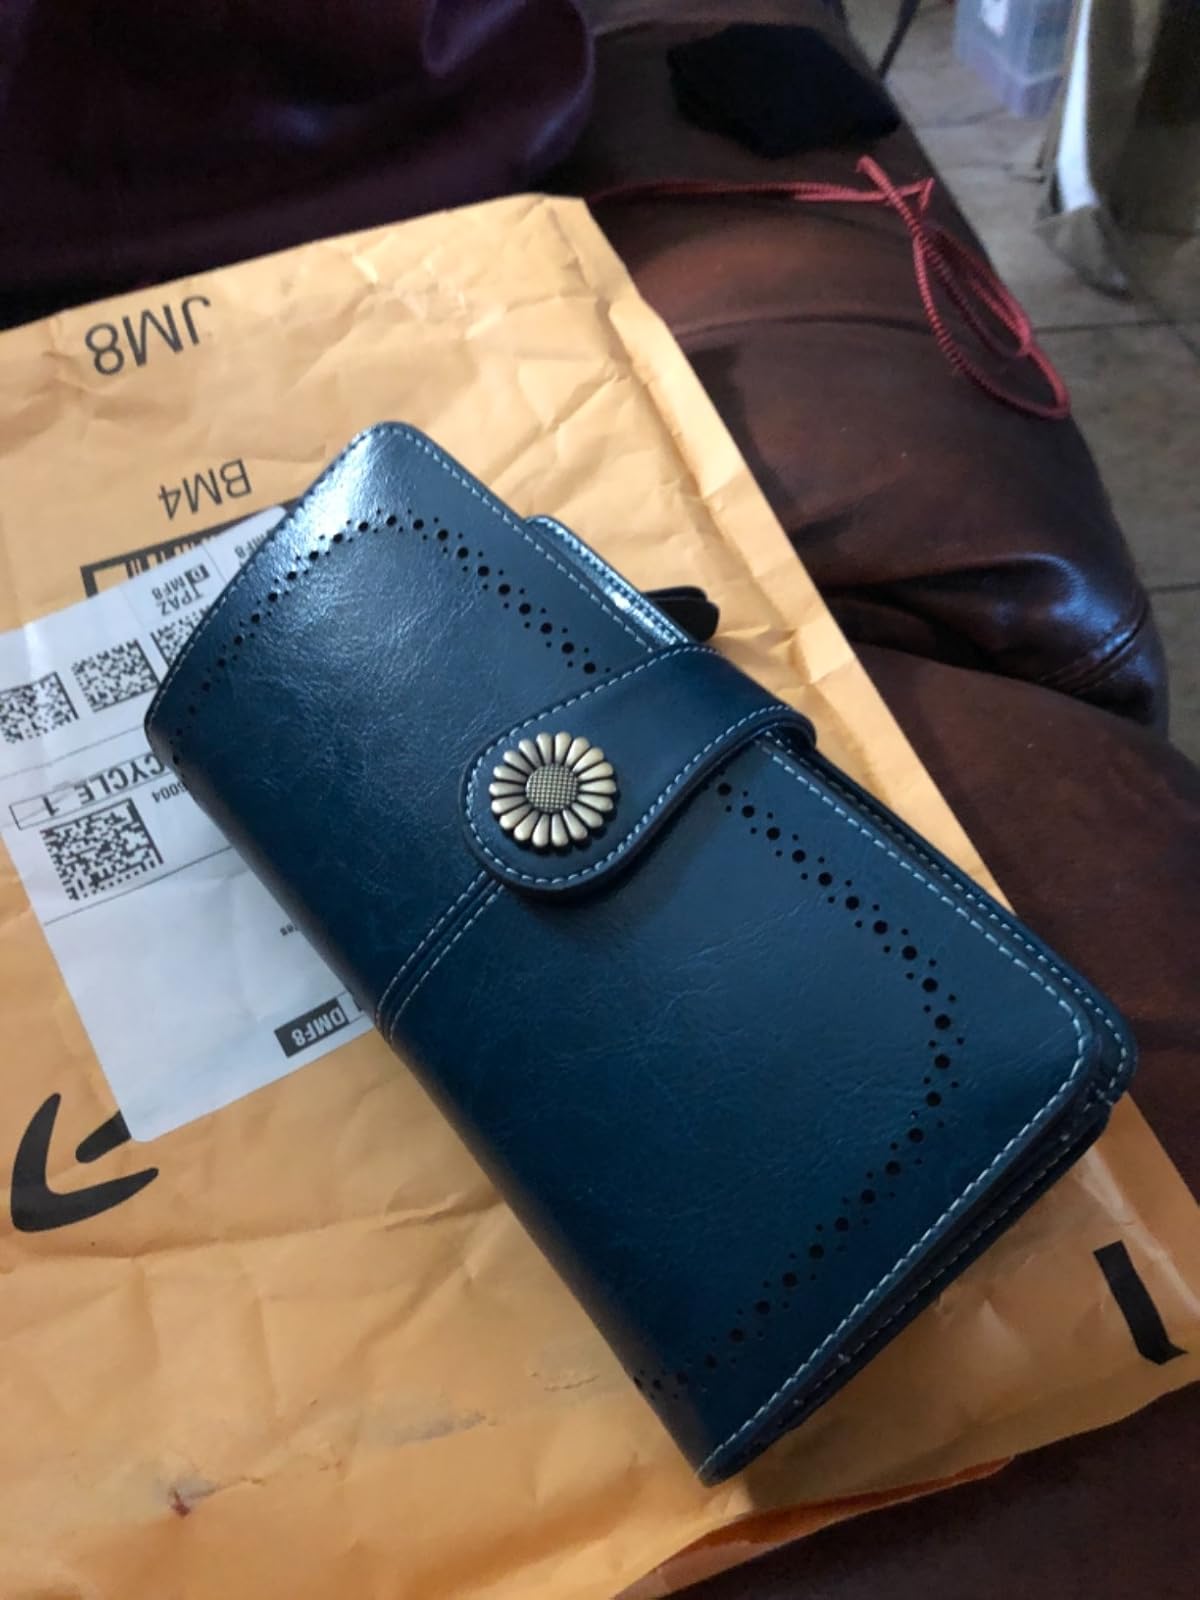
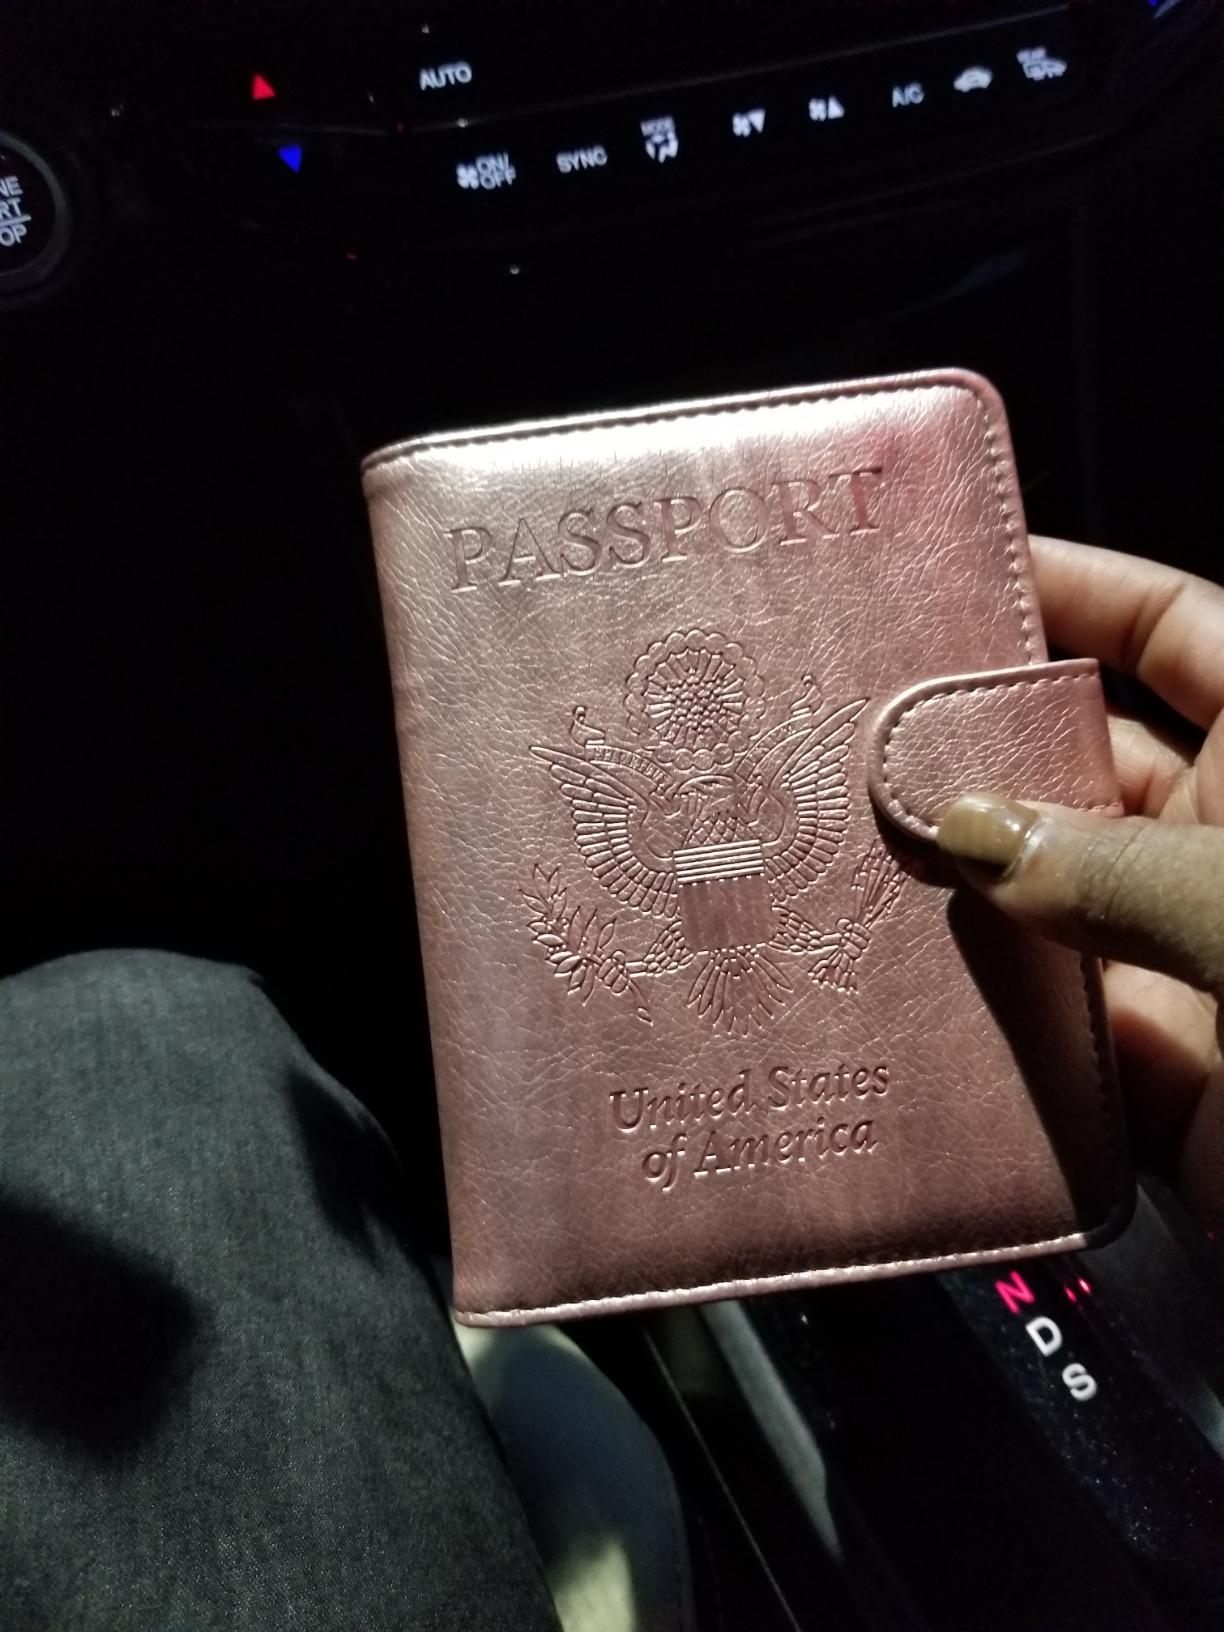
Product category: accessories_wallet
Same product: no